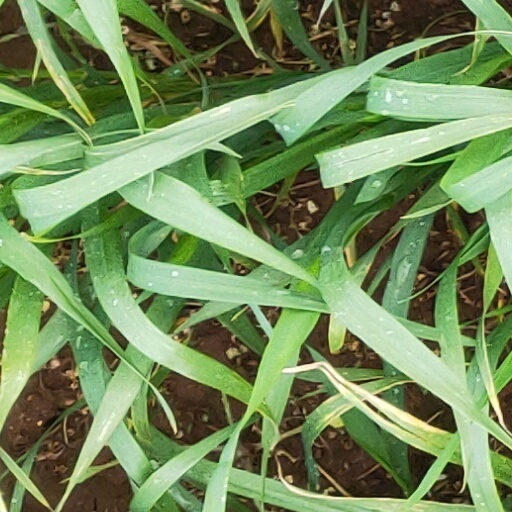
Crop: wheat